Elizabeth McGovern

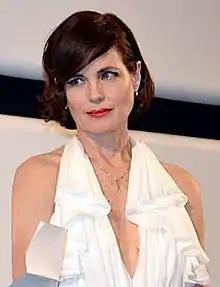
McGovern at the 2012 Cannes Film Festival

Elizabeth Lee McGovern (born July 18, 1961) is an American actress. She has received many awards and nominations, including a Screen Actors Guild Award, three Golden Globe Award nominations, and one Academy Award nomination.